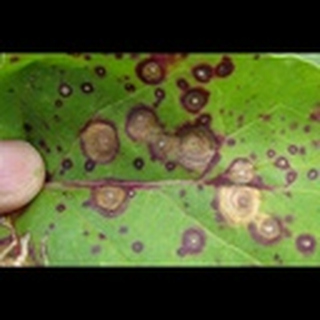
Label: cotton_target_spot